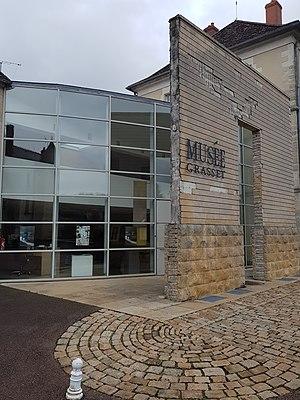
Musée Auguste-Grasset, Varzy (Nièvre).
Varzy est une commune française située dans le département de la Nièvre, en région Bourgogne-Franche-Comté.